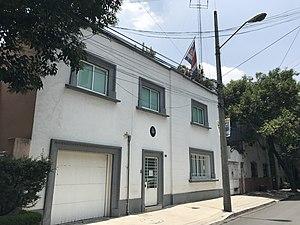
Ceci est une liste des représentations diplomatiques du Costa Rica. Le Costa Rica est l'un des pays les plus développés d'Amérique latine et compte un nombre modéré de missions diplomatiques à l'étranger.